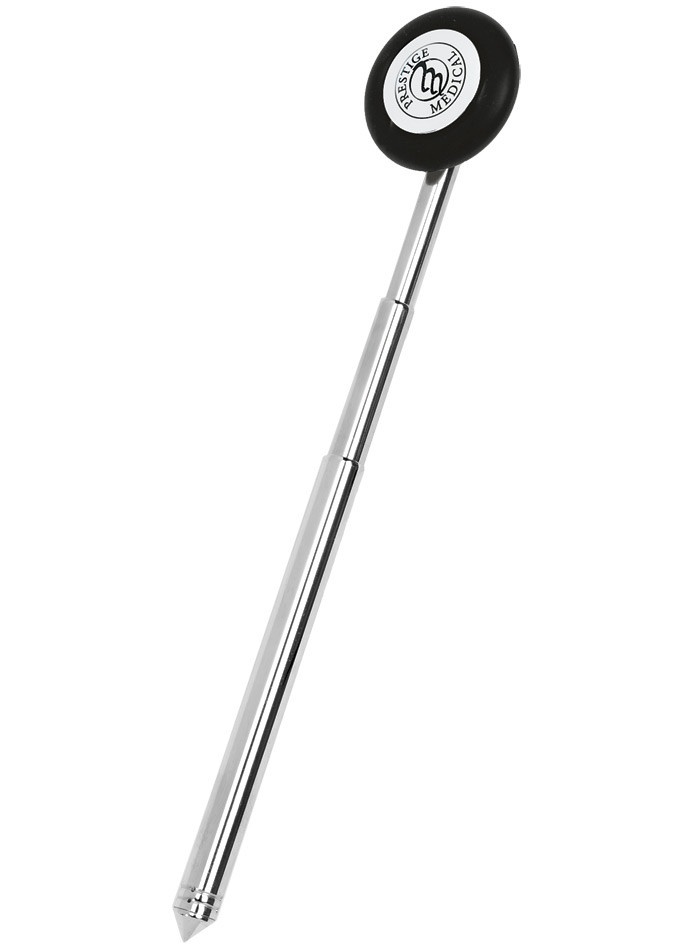
Prestige Medical  Babinski Telescoping Reflex Hammer
This Telescoping reflex hammer was created by neurologist Joseph Babinski and features a 14" telescoping handle, and PVC plastic bumper ring. This hammer enables different percussion forces and the tapered handle base allows for plantar reflex testing.
Brand: Prestige Medical
Category: Business & Industrial > Medical > Medical Equipment > Medical Reflex Hammers & Tuning Forks > Babinski Hammers